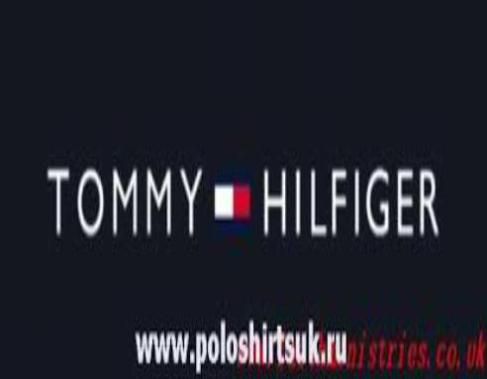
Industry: Clothes